Burning in the Wind

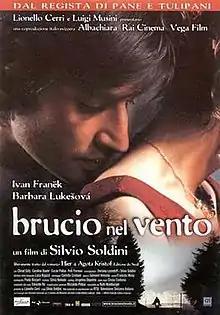

Burning in the Wind is a 2002 Italian-Swiss romance-drama film written and directed by Silvio Soldini. It is based on the Agota Kristof's short novel "Hier".